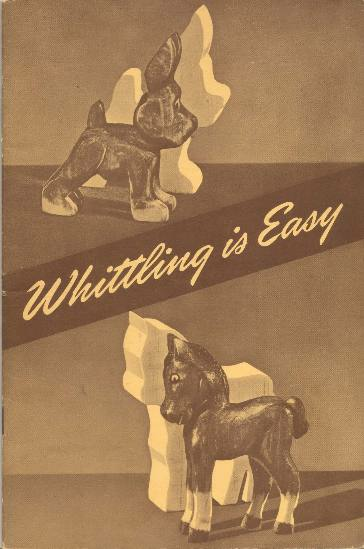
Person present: No